Limerence

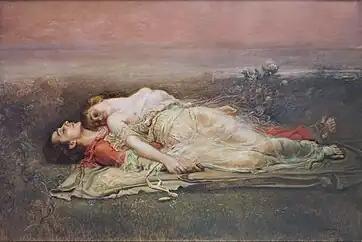
"Tristan and Isolde (Death)", by Rogelio de Egusquiza. In this myth, the two drink a love potion by mistake, but are unable to consummate because Iseult is due to be married to Tristan's uncle, a king. In one version of the story, Tristan dies of a broken heart after his wife by marriage miscommunicates a signal sent by Iseult as rejection. In another version, Tristan is mortally wounded but Iseult cannot save him and gives up her spirit. The story is said to be the quintissential courtly romance.

Dorothy Tennov sometimes considers limerence to be synonymous with the term "romantic love". This term has a complicated history with an evolving definition, but the romantic love literary tradition represents some of the origins of the limerence concept. Often, these are stories depicting tragic or unfulfilled love, or early depictions of limerence. Some examples of romantic love stories in this vein are Layla and Majnun, Tristan and Iseult, Dante and Beatrice (from "La Vita Nuova"), Romeo and Juliet and "The Sorrows of Young Werther".